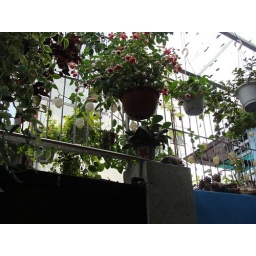
Now we're inside.... I put up clear plastic over my entryway for plants; confusing to the neighbors.